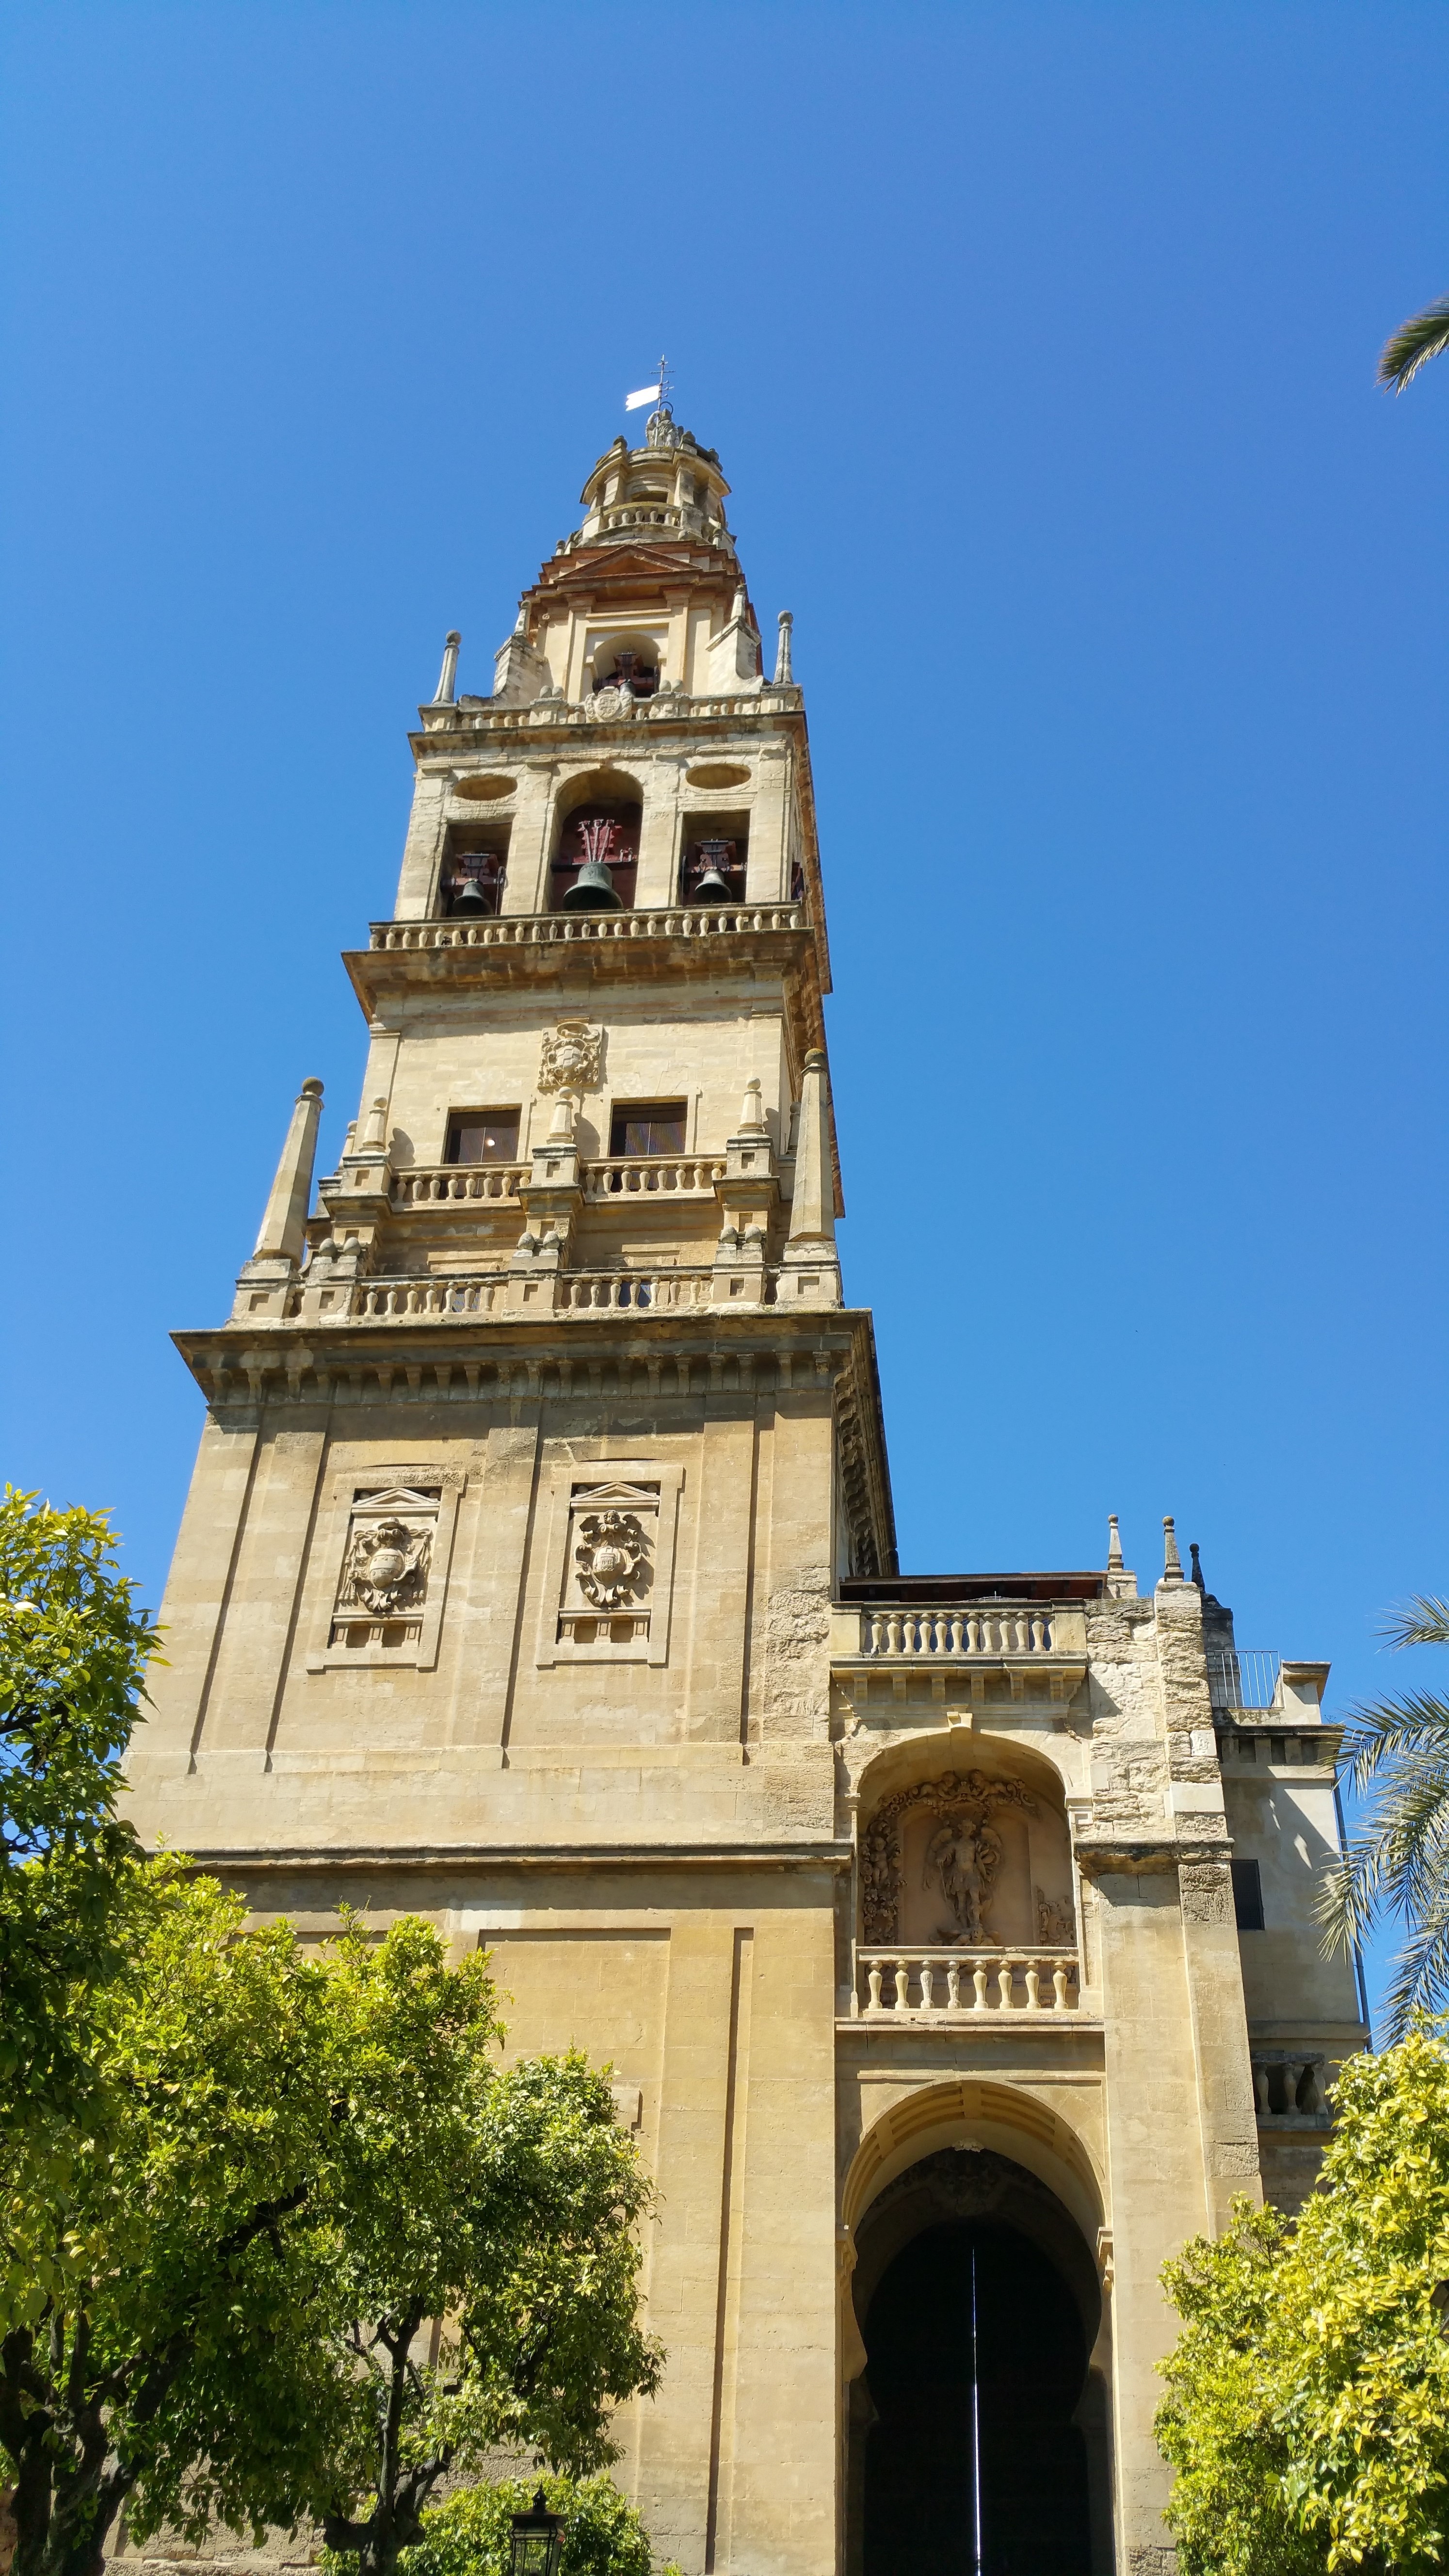
monument, tower, landmark, cathedral, tourism, clock tower, bell tower, steeple, mosque, mezquita, cordoba, moorish, mosque cathedral of c rdoba, mezquita catedral de c rdoba, great mosque of c rdoba